Australian official war artists

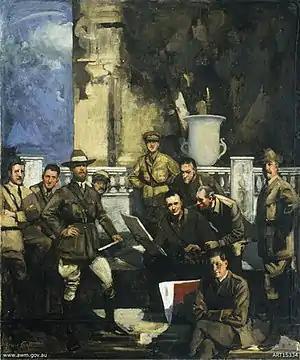
"Australian official war artists, 1916–1918" by George Coates, 1920. Oil on canvas, 124.2 x 104.5 cm. The group portrait presents, left to right: front — George Bell; standing — John Longstaff, Charles Bryant, George Washington Lambert, A. Henry Fullwood, James Quinn, H. Septimus Power, Arthur Streeton; and seated back — Will Dyson, Fred Leist.

Australian official war artists are those who have been expressly employed by either the Australian War Memorial (AWM) or the Army Military History Section (or its antecedents). These artist soldiers depicted some aspect of war through art; this might be a pictorial record or it might commemorate how war shapes lives.